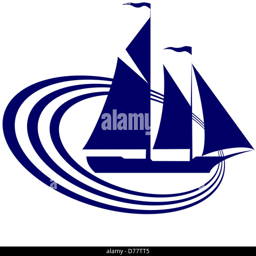
the contour of the ancient sailing ship .